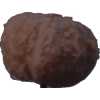
Label: orange_peeled